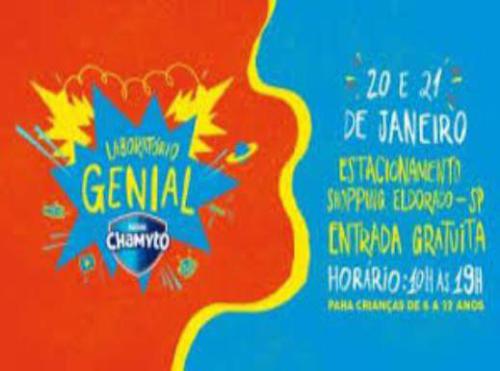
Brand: chamyto
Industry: Food